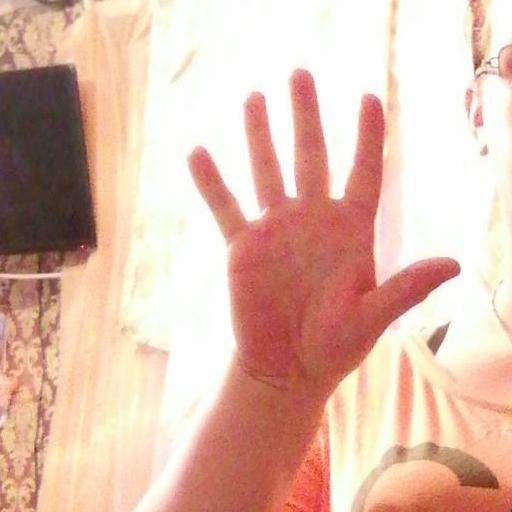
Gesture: palm